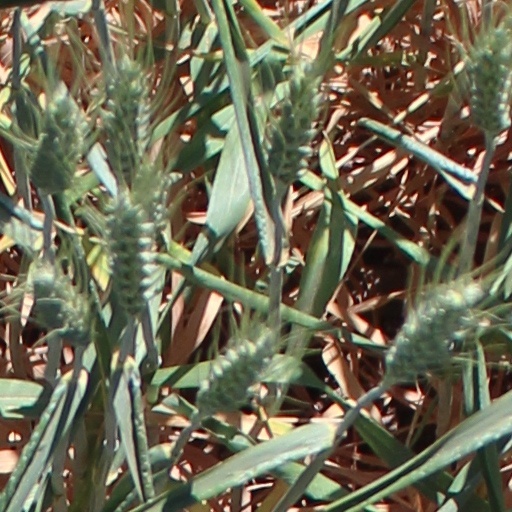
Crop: wheat